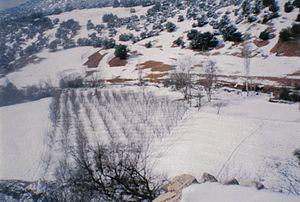
Vue de Immouzer Marmoucha
Imouzzer Marmoucha est une ville du Maroc. Elle est située dans la région de Fès-Meknès.